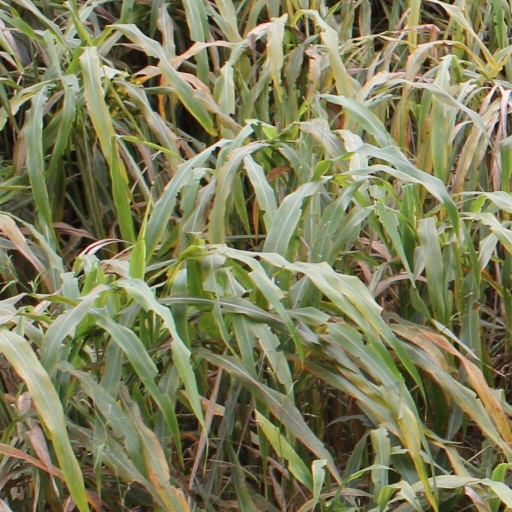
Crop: sorghum